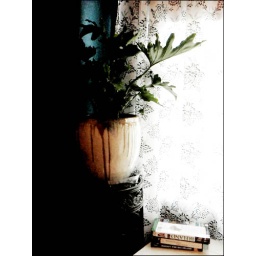
plant in bedroom